Enrique Granados

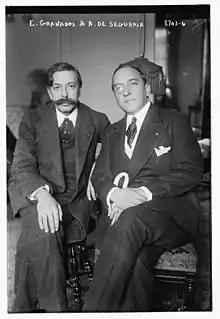
Enrique Granados and Andrés de Segurola in 1915

Pantaleón Enrique Joaquín Granados Campiña was born in Lleida, Spain, the son of Calixto José de la Trinidad Granados y Armenteros, a Spanish army captain who was born in Havana, Cuba, and Enriqueta Elvira Campiña de Herrera, from Santander, Spain. As a young man he studied piano in Barcelona, where his teachers included Francisco Jurnet and Joan Baptista Pujol. In 1887 he went to Paris to study. He was unable to become a student at the Paris Conservatoire, but he was able to take private lessons with a conservatoire professor, Charles-Wilfrid de Bériot, whose mother, the soprano Maria Malibran, was of Spanish ancestry. Bériot insisted on extreme refinement in tone production, which strongly influenced Granados's teaching of pedal technique. He also fostered Granados's abilities in improvisation. Just as important were his studies with Felip Pedrell. He returned to Barcelona in 1889. His first successes were at the end of the 1890s, with the opera "María del Carmen", which attracted the attention of King Alfonso XIII.